Arayik Harutyunyan

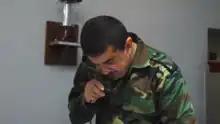
President Harutyunyan announces the names of the Heroes of Artsakh during Second Nagorno-Karabakh War

Harutyunyan participated in and won the 2020 Artsakhian general election, thereby becoming the fourth President of Artsakh. He received 49.3% of the votes in the first round of voting and won in the second round after his closest competitor Masis Mayilyan pulled out of the race, citing the dangers of the COVID-19 pandemic in the Republic of Artsakh. Harutyunyan's Free Motherland party won 16 of 33 seats in Artsakh's National Assembly. He was inaugurated on 21 May in a ceremony that was attended by his opponent Masis Mayilyan and Armenian prime minister Nikol Pashinyan. During the ceremony, which was held in Shusha instead of Stepanakert (a decision which angered the authorities in Baku), he described Artsakh and Armenia as "inseparable parts of a united national homeland". During the first week of his presidency, he signed two highly publicized executive orders: the first one changed the seat of the National Assembly of Artsakh from Stepanakert to Shusha, while the second made all tertiary education in Artsakh free. On 19 September, he announced that the National Assembly will be moved from the capital to Shusha by 2022, in time for the 30th anniversary of the Armenian capture of Shusha.